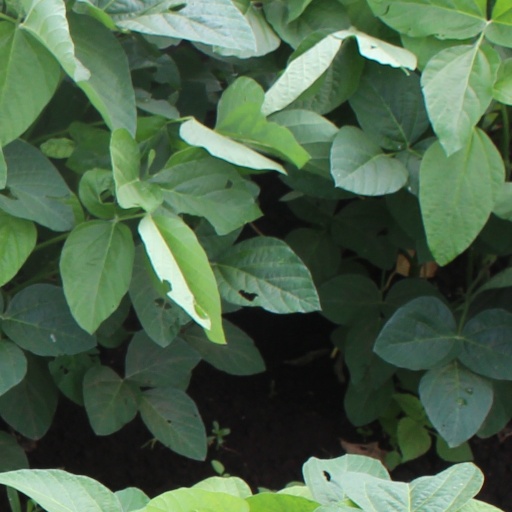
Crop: soybean